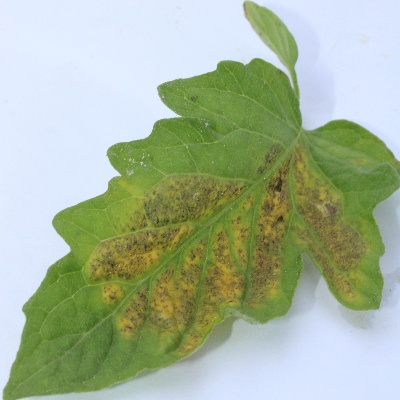
Crop: Tomato
Condition: septoria leaf spot